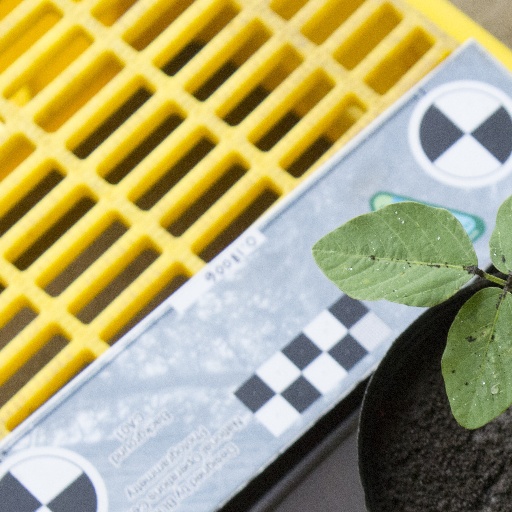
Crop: soybean